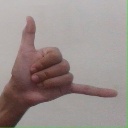
अक्षर: द